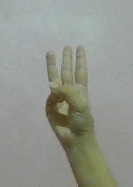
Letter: thaa